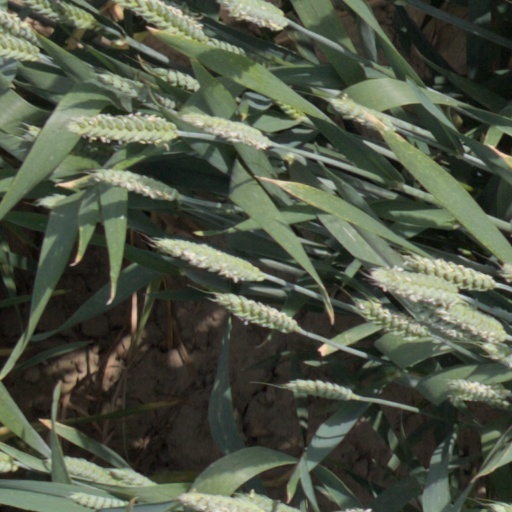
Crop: wheat